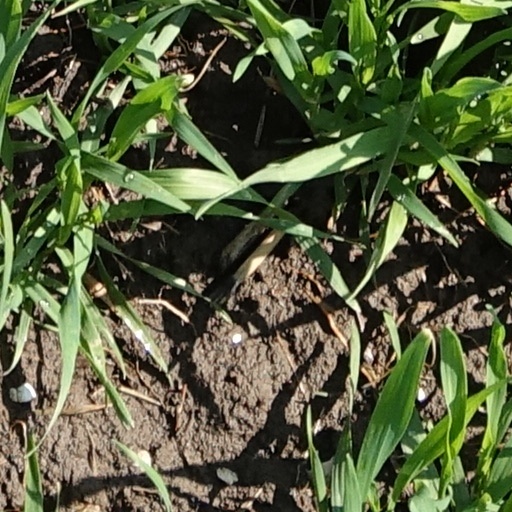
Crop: wheat